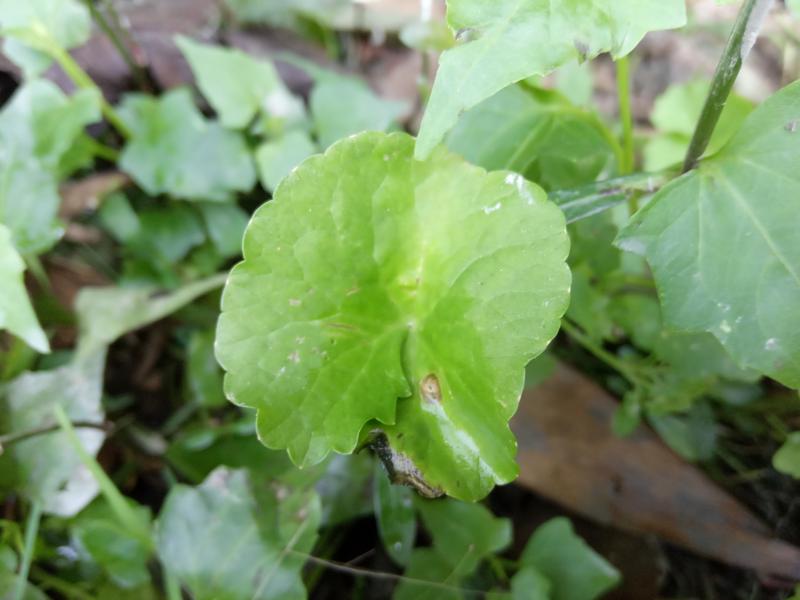
Weed species: Centella asiatica